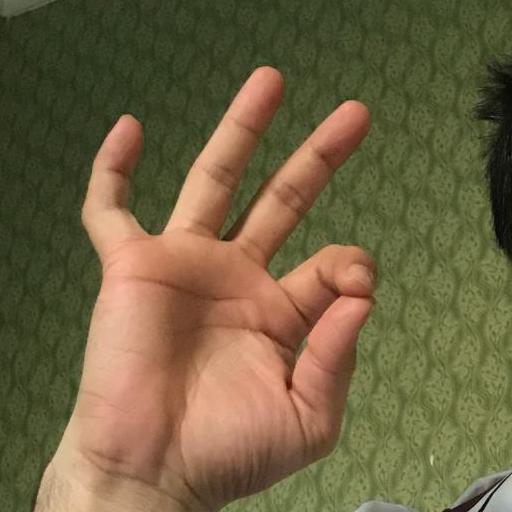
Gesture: ok